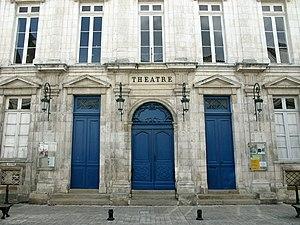
Façade du Théatre Rochefort Charente Maritime France
Cet article recense une partie des monuments historiques de la Charente-Maritime, en France.
Rochefort, appelée aussi Rochefort-sur-Mer, est une commune du Sud-Ouest de la France située dans le département de la Charente-Maritime. Ses habitants sont appelés les Rochefortais et les Rochefortaises.